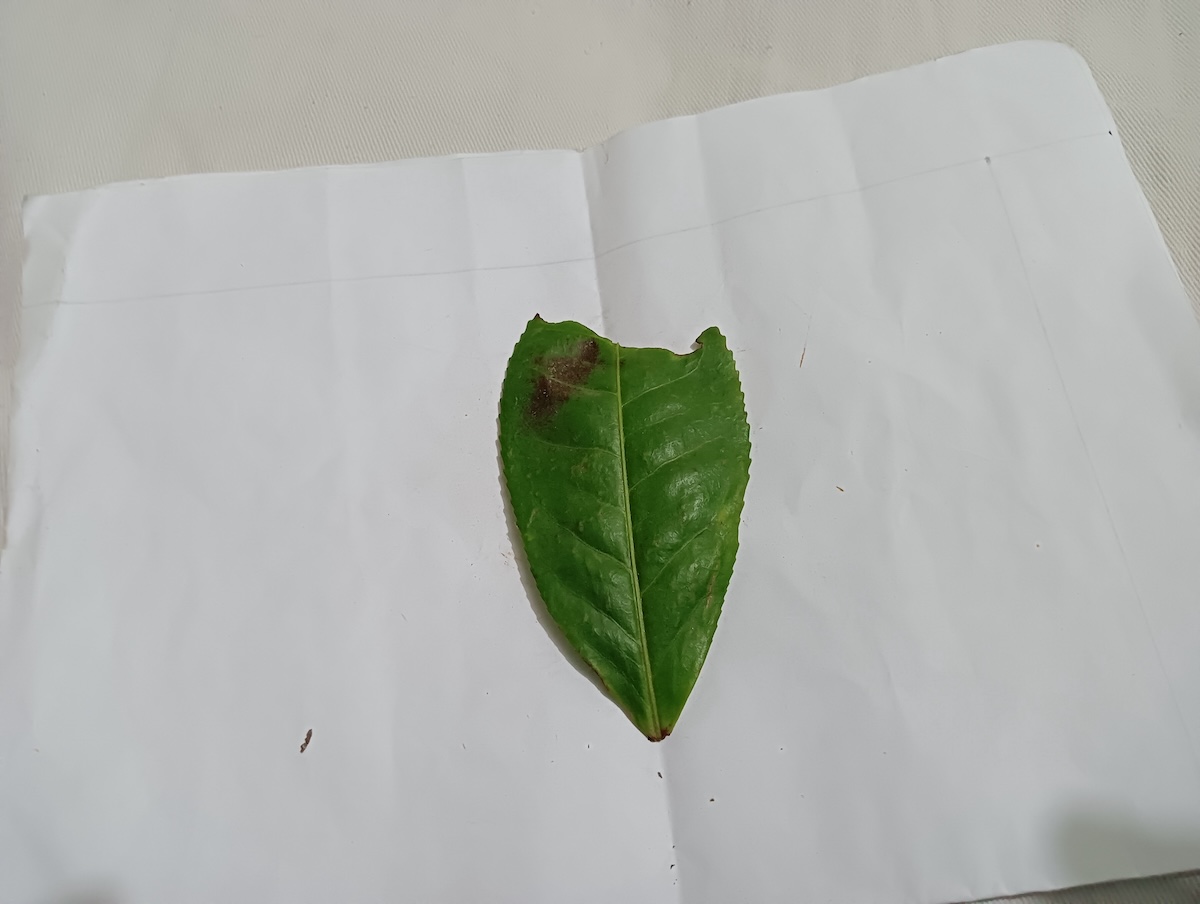
Label: Red spider